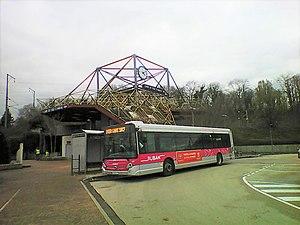
Bus du réseau ruban à l'Isle d'Abeau en mars 2019
L'Isle-d’Abeau est une commune française, située dans le département de l'Isère, en région Auvergne-Rhône-Alpes, et autrefois rattachée à la province du Dauphiné.
La gare de L'Isle-d'Abeau est une gare ferroviaire française de la ligne de Lyon-Perrache à Marseille-Saint-Charles, située sur le territoire de la commune de L'Isle-d'Abeau, dans le département de l'Isère, en région Auvergne-Rhône-Alpes.